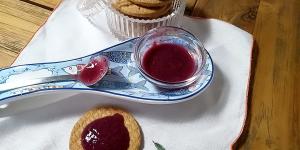
mermelada de frambuesa casera